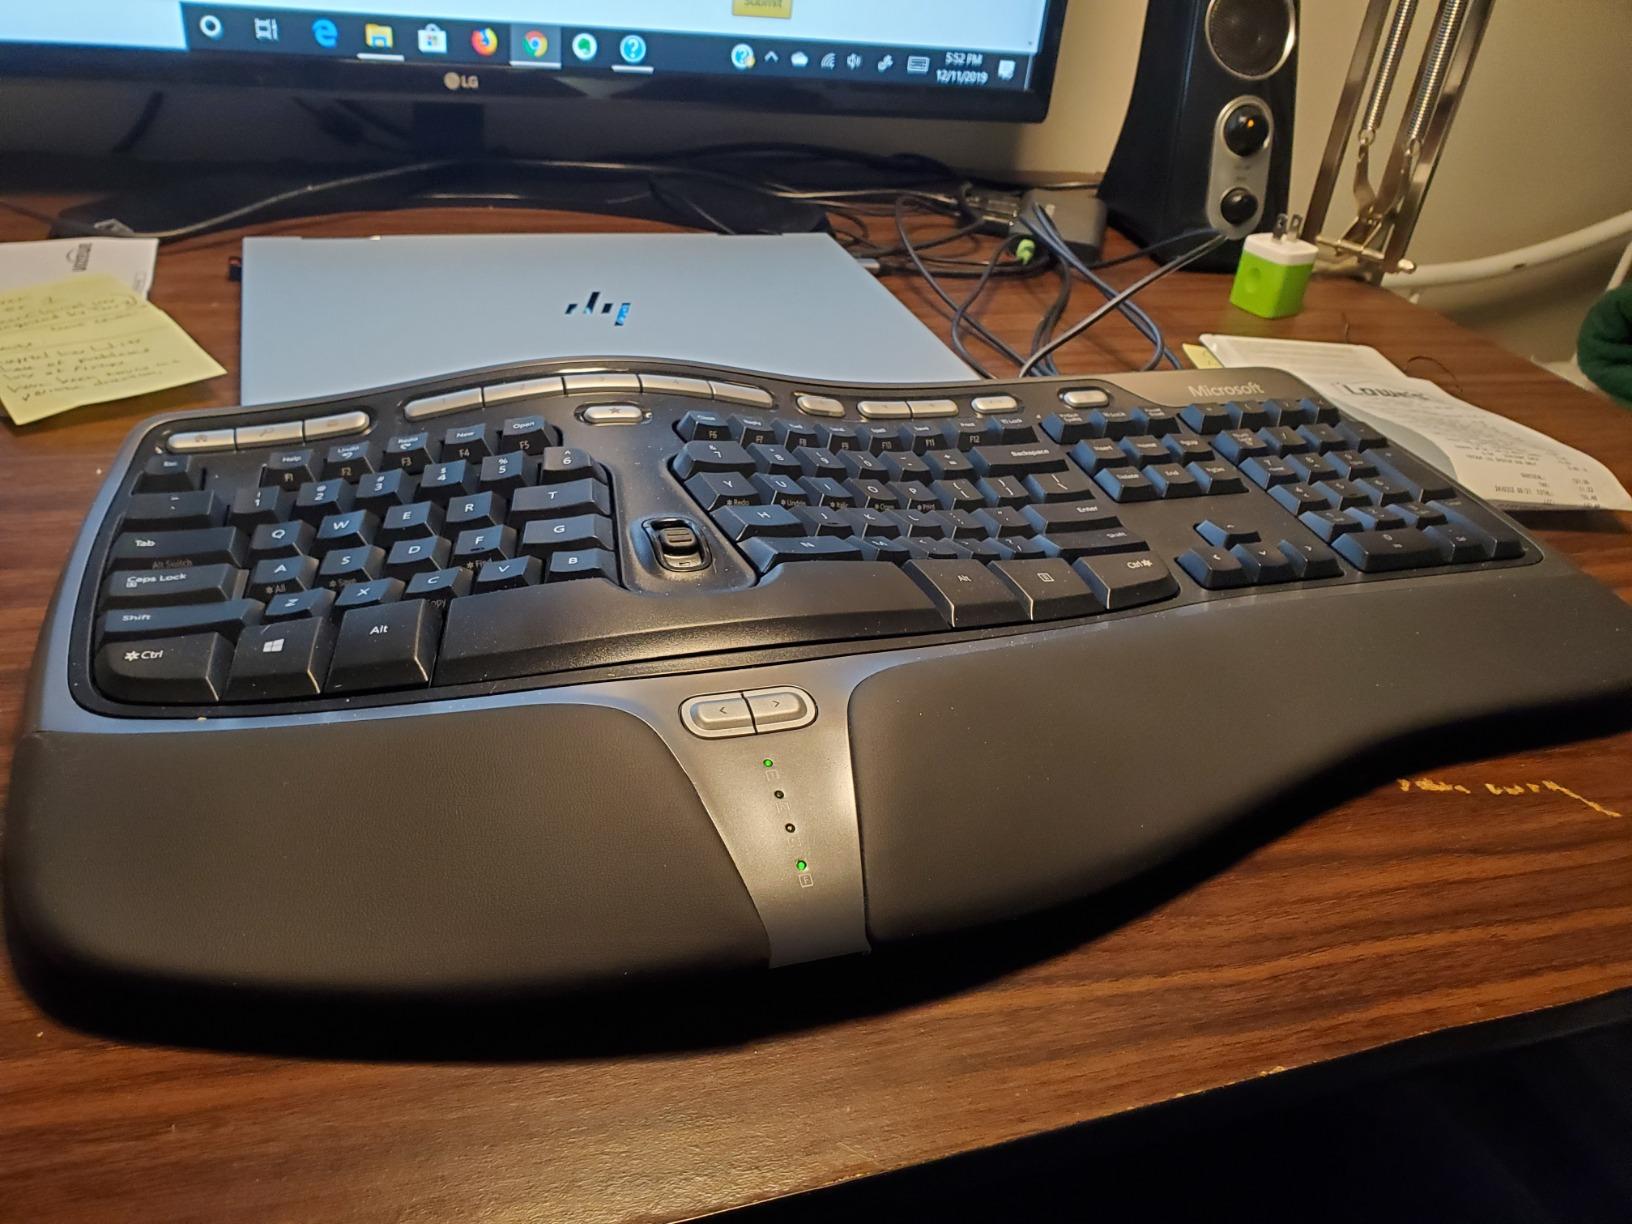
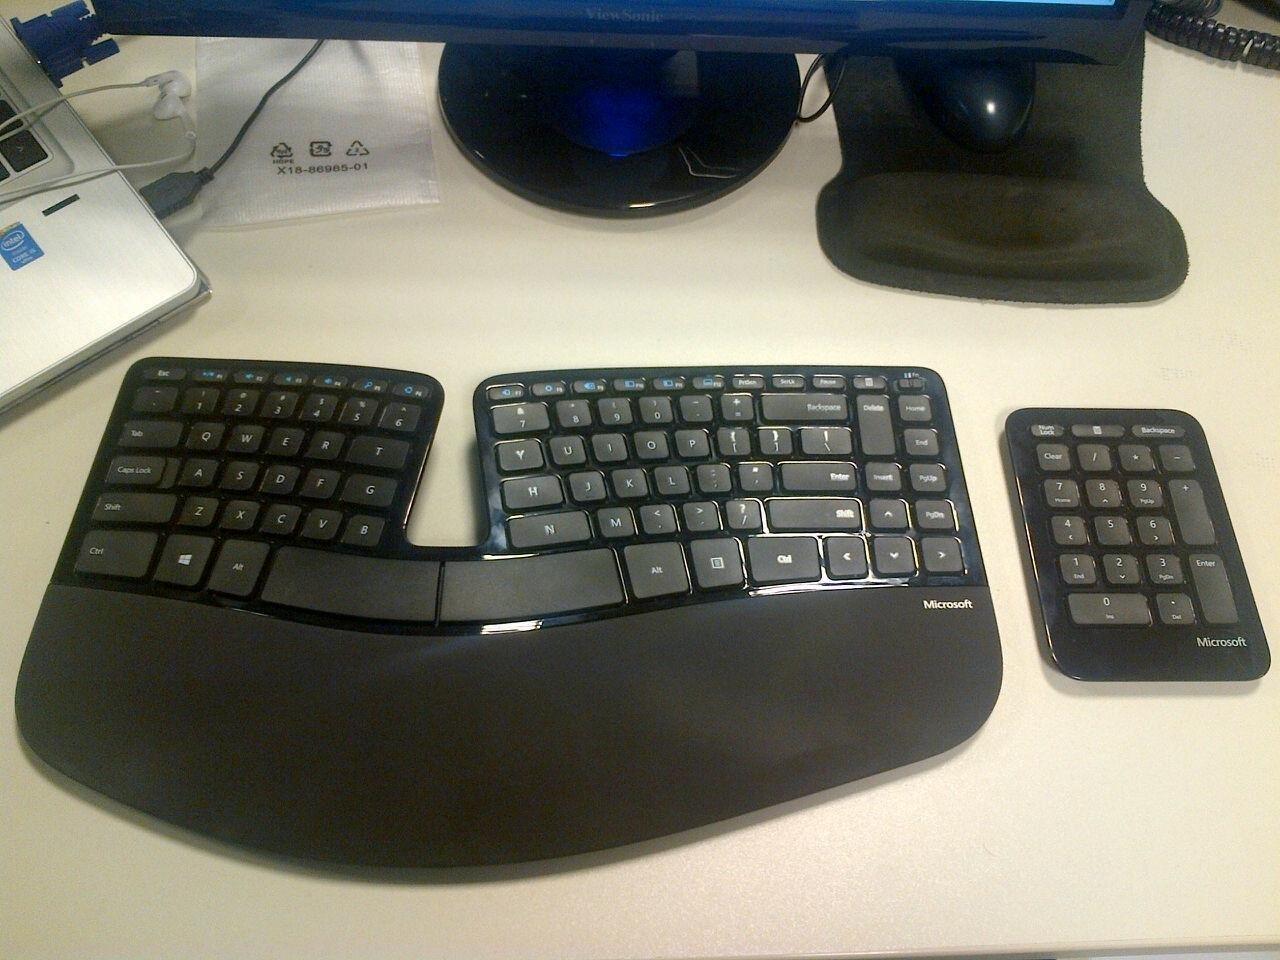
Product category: keyboard
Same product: no